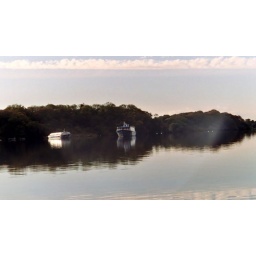
the view from the castle in kilarney forest